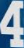
Number: 4